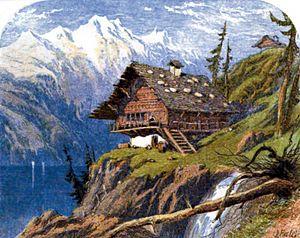
Le chalet est un bâtiment rural des régions de montagne, dont le bois est l'élément essentiel. En Suisse romande, ce terme désigne aussi l'édifice où l'on fabrique le fromage en été dans les hauts alpages. Dans certaines vallées du Valais, il peut s'agir du pâturage lui-même. Dans le Haut-Jura, le mot désigne la fromagerie, et en Savoie, une maison d’alpage.